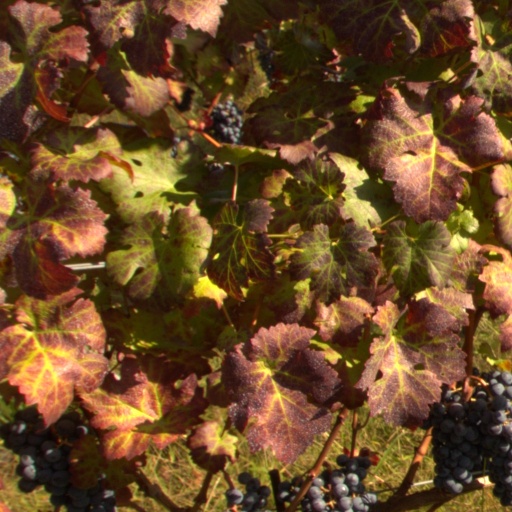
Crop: grape